Answer in natural language. Estimate the real world distances between objects in the image. Which object is closer to Doorway (marked A), framed landscape painting with airship or Doorway (marked C)? Choose between the following options: Doorway (marked C) or framed landscape painting with airship
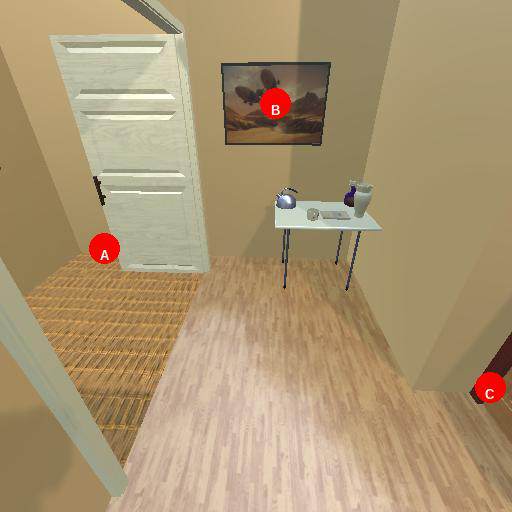
<answer>framed landscape painting with airship</answer>